Malagasy cuisine

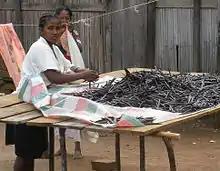
Malagasy women sorting vanilla in Sambava, Madagascar

Under the Kingdom of Madagascar, plantations were established for the production of crops exported to foreign markets such as England and France. Cloves were imported and planted in 1803, and coconuts—which had been relatively sparse on the island—were cultivated on plantations for the production of oil. Similarly, coffee had been grown on family plots of four to five trees until the early 19th century, when more intensive cultivation for export began.